Byzantine coinage

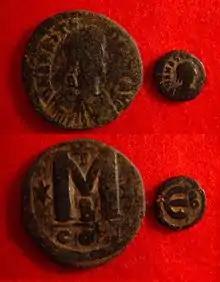
Anastasius 40 "nummi" ("M") and 5 "nummi" ("E")

Early Byzantine coins continue the late Greco-Roman conventions: on the obverse the head of the Roman Emperor, now full face rather than in profile; on the reverse, usually a Christian symbol such as the cross or an angel (the two tending to merge into one another). The gold coins of Justinian II departed from these stable conventions by putting a bust of Christ on the obverse, and a half or full-length portrait of the Emperor on the reverse. These innovations incidentally had the effect of leading the Umayyad caliph ʿAbd al-Malik, who had previously copied Byzantine styles but replacing Christian symbols with Islamic equivalents, finally to develop a distinctive Islamic style, with only lettering on both sides. This was then used on nearly all Islamic coinage until the modern period.